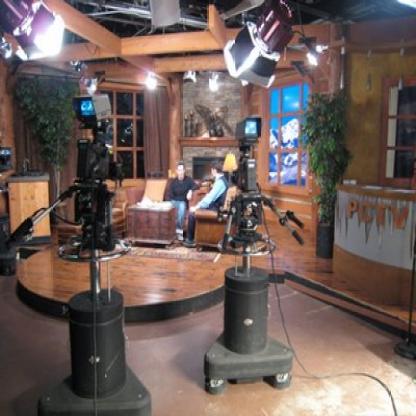
Scene: Indoor